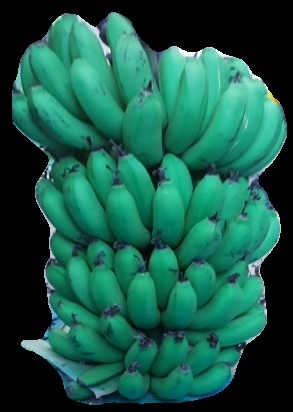
Variety: pachbale
Grade: grade2